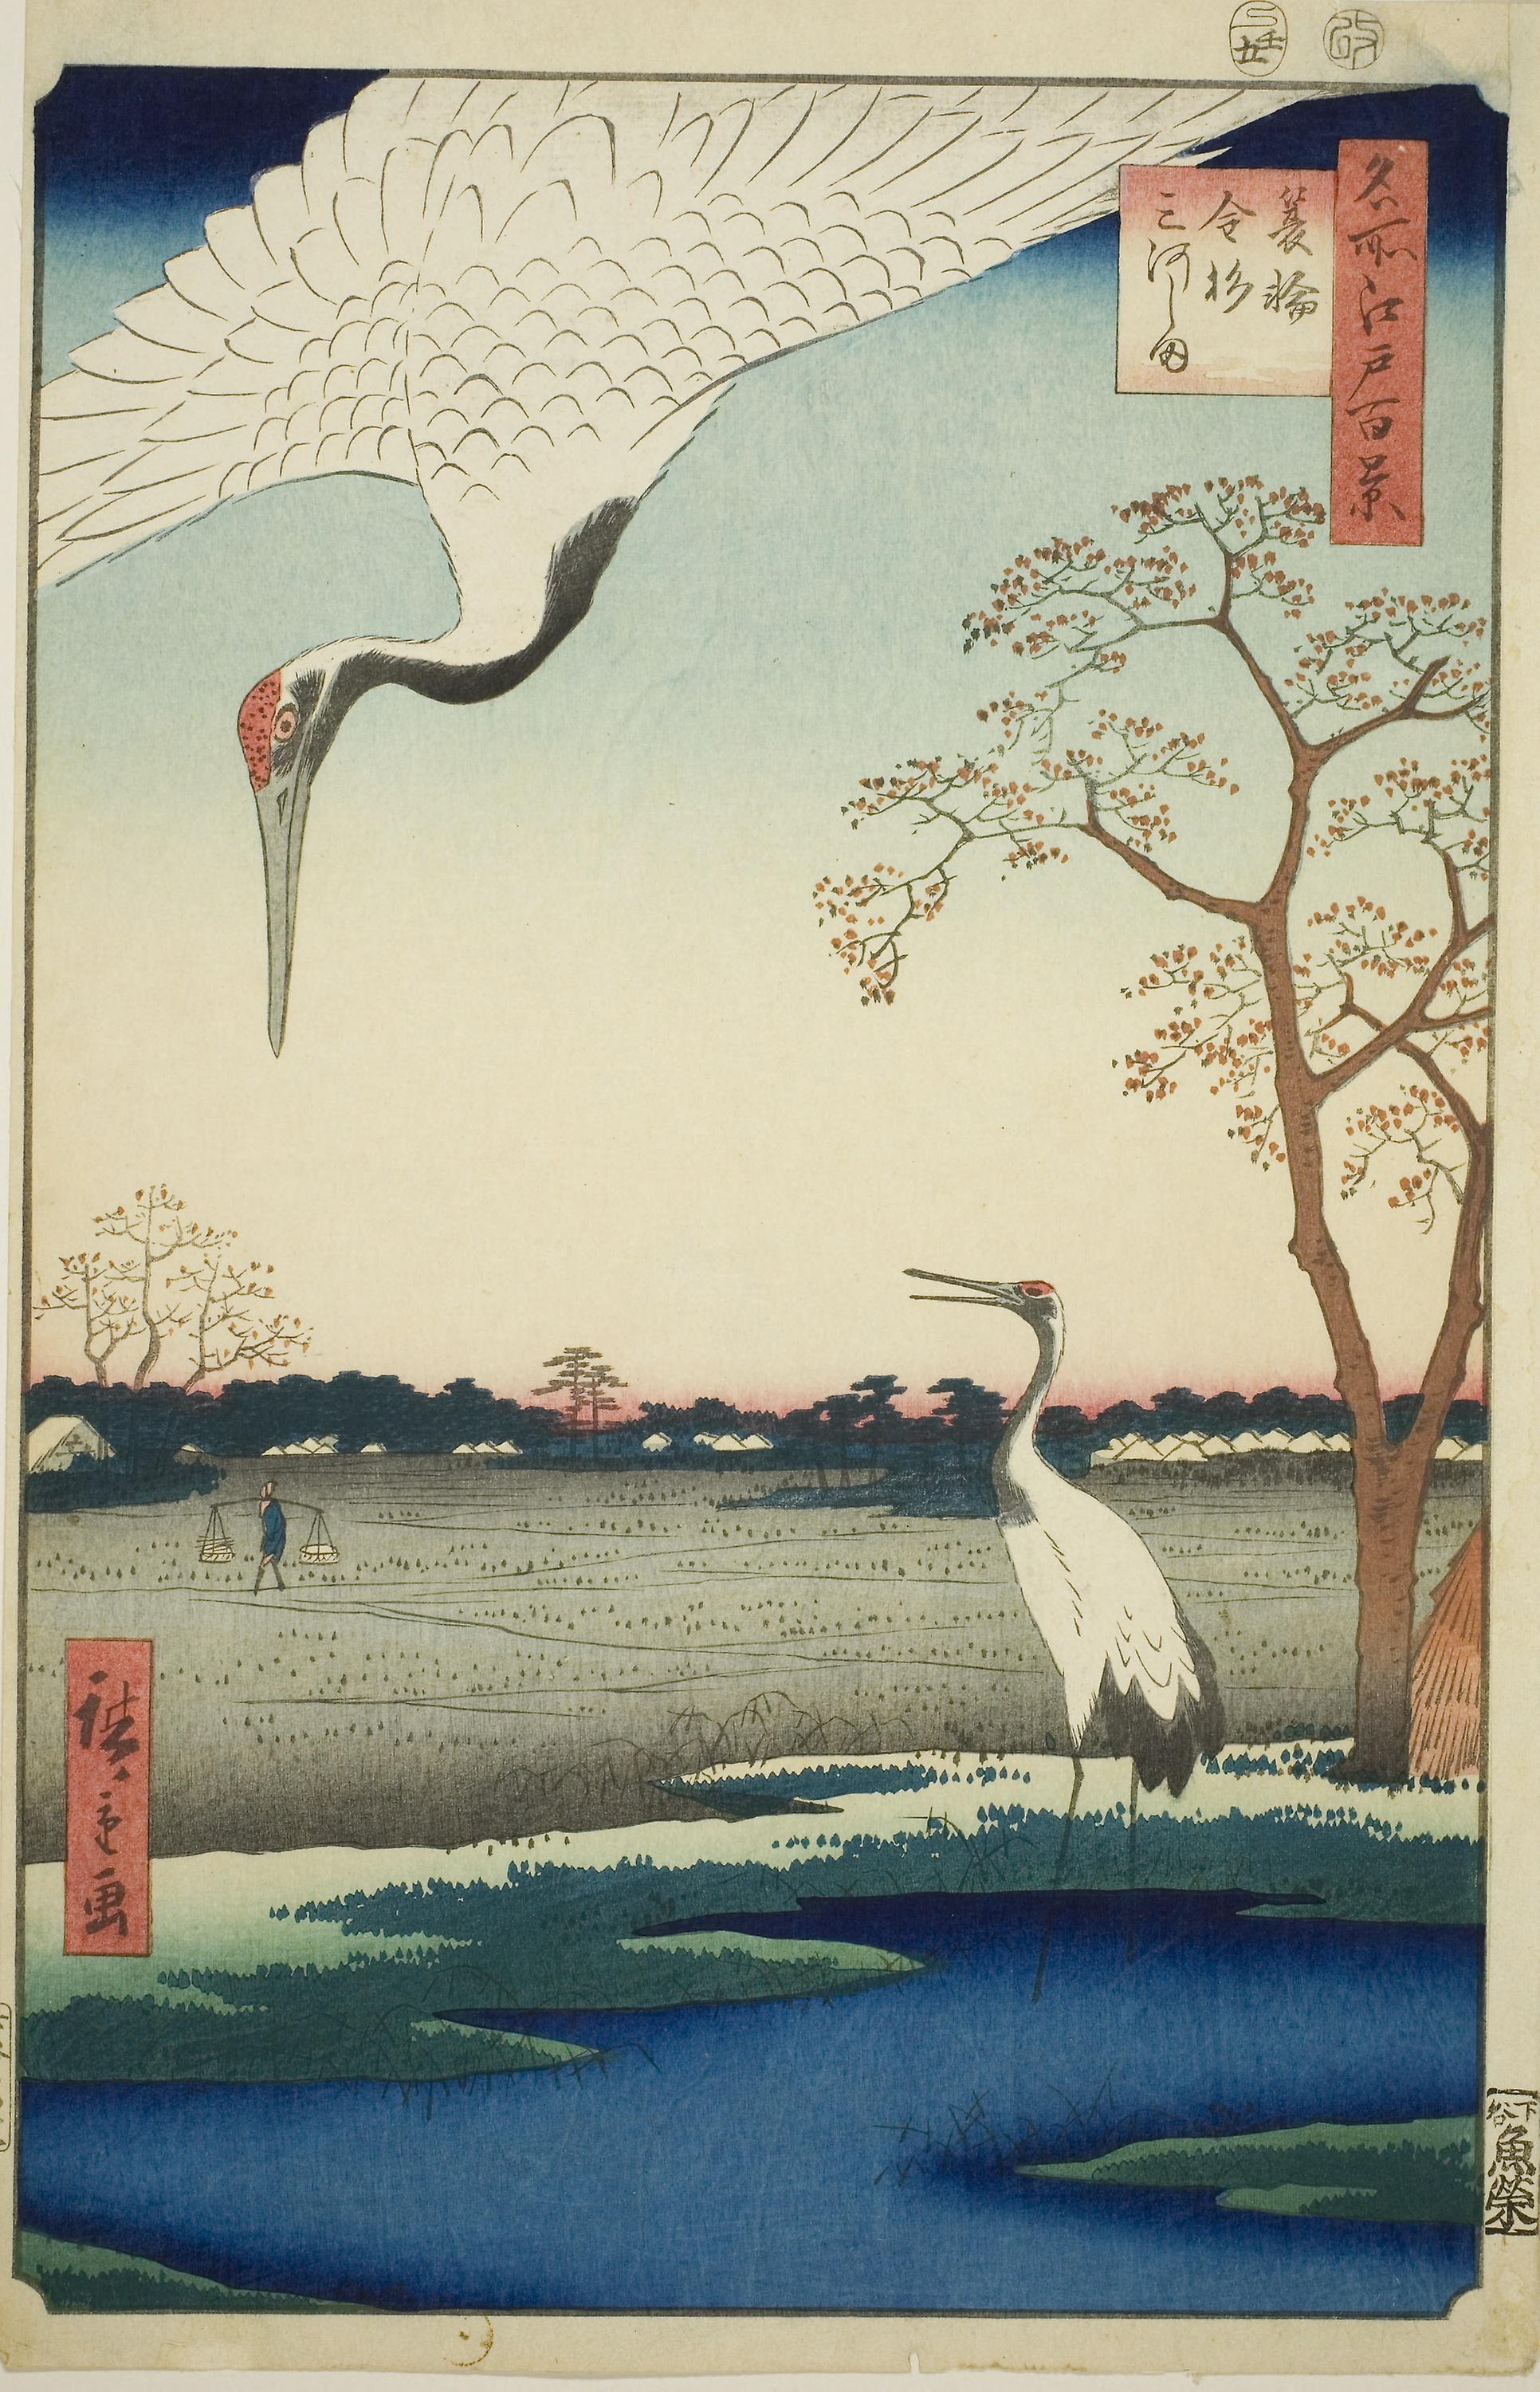
bird, whooping crane, crane like bird, water, egret, crane, heron, tree, pelecaniformes, adaptation, great blue heron, illustration, stork, great heron, art, ciconiiformes